Rugby union in the Bailiwick of Guernsey

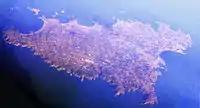
An aerial view of Guernsey, from 33,000 feet.

Due to its proximity to the major rugby nations England and France, Guernsey rugby is among the oldest in the world, dating back to the mid 19th century. A number of schools play the sport, especially the private ones, such as Elizabeth College.